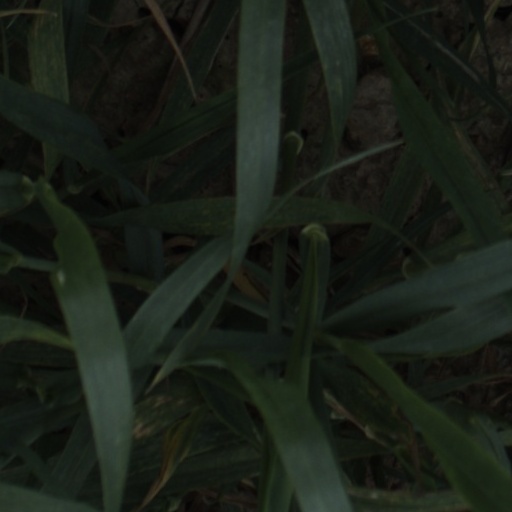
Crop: wheat